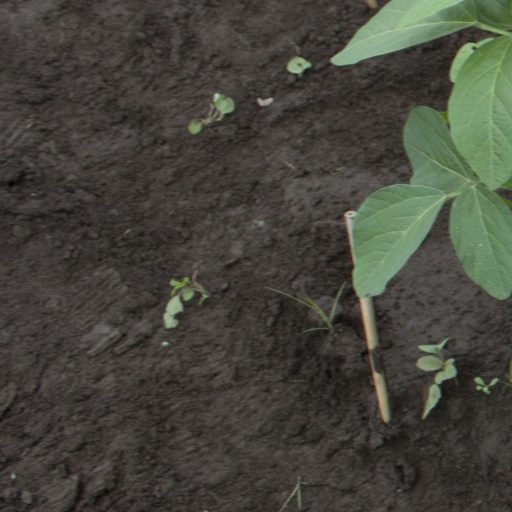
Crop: soybean